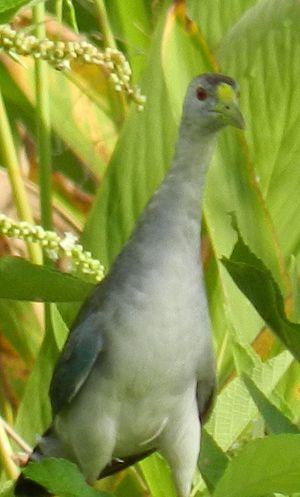
La Talève favorite est une espèce d'oiseaux de la famille des Rallidae.